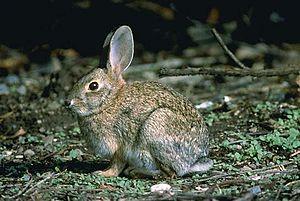
Le mot lapin est un terme très général qui désigne en français certains animaux lagomorphes à longues oreilles, que l'on différencie des lièvres par une silhouette moins élancée et par les petits qui naissent aveugles et nus, cachés dans un nid creusé au sol. Ces animaux ne correspondent donc pas à un niveau précis de classification scientifique.
Sylvilagus bachmani, parfois appelé Lapin de Bachman, est une espèce de lapin. C’est un mammifère de la famille des Leporidae, originaire de l'ouest de l'Amérique du Nord.